St. Clare's Church (Staten Island)

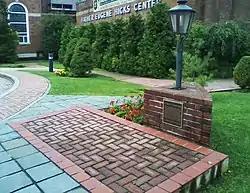

The full-time, co-educational St. Clare School opened on September 14, 1936, during the Great Depression. It was established under the direction of pastor Daniel M. Dougherty, principal Mary Dominic Ward, and her community of Presentation Sisters who continued leading the school through 2004. Located along Lindenwood Road behind the church, St. Clare School originally served Grades 1–8, now PreK–8. The building was enlarged twice, with new wings added in 1959 and 1990.